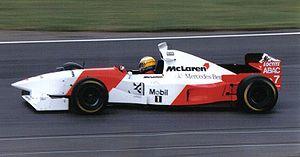
Mark Blundell est un pilote automobile anglais né le 8 avril 1966 à Barnet,
Le Grand Prix automobile du Japon 1995, disputé sur le circuit de Suzuka au Japon le 29 octobre 1995, est la onzième édition du Grand Prix, la 580ᵉ course de Formule 1 courue depuis 1950 et la seizième manche du championnat 1995. C'est la seconde course japonaise de la saison après le Grand Prix du Pacifique disputé sur le circuit TI Aida.
Le Grand Prix automobile du Brésil 1995, disputé sur l'Autodromo José Carlos Pace à São Paulo au Brésil le 26 mars 1995, est la vingt-troisième édition du Grand Prix, le 565ᵉ Grand Prix de Formule 1 couru depuis 1950 et la première manche du championnat 1995.